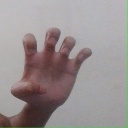
अक्षर: झ